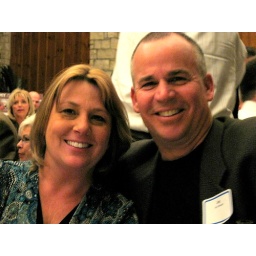
We like these guys. They let us remodel their house in Olathe. It rocks way better than before, now!